William Lloyd Garrison

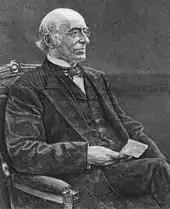
William Lloyd Garrison, engraving from 1879 newspaper

After the United States abolished slavery, Garrison announced in May 1865 that he would resign the presidency of the American Anti-Slavery Society (AASS) and offered a resolution declaring victory in the struggle against slavery and dissolving the society. The resolution prompted a sharp debate, however, led by his long-time friend Wendell Phillips, who argued that the mission of the AASS was not fully completed until black Southerners gained full political and civil equality. Garrison maintained that while complete civil equality was vitally important, the special task of the AASS was at an end, and that the new task would best be handled by new organizations and new leadership. With his long-time allies deeply divided, however, he was unable to muster the support he needed to carry the resolution, and it was defeated 118–48. Declaring that his "vocation as an Abolitionist, thank God, has ended", Garrison resigned the presidency and declined an appeal to continue. Returning home to Boston, he withdrew completely from the AASS and ended publication of "The Liberator" at the end of 1865. With Wendell Phillips at its head, the AASS continued to operate for five more years, until the ratification of the Fifteenth Amendment to the United States Constitution granted voting rights to black men. (According to Henry Mayer, Garrison was hurt by the rejection and remained peeved for years; "as the cycle came around, always managed to tell someone that he was "not" going to the next set of [AASS] meetings" [594].)